Ernst Oppert

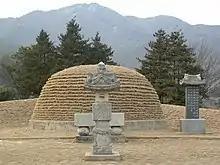
The tomb of Prince Namyeon

According to A. H. S. Landor, the tale of Oppert's unsuccessful tomb raiding was still well known in Korea around the end of the 19th century and was being told to foreigners on arriving, with one member of the raid party allegedly still living in Chemulpo.